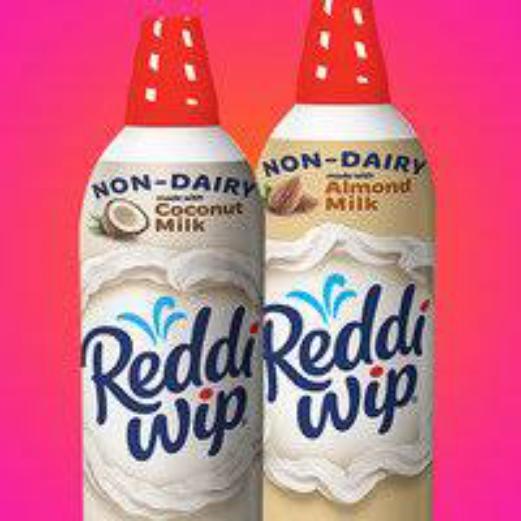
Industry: Food